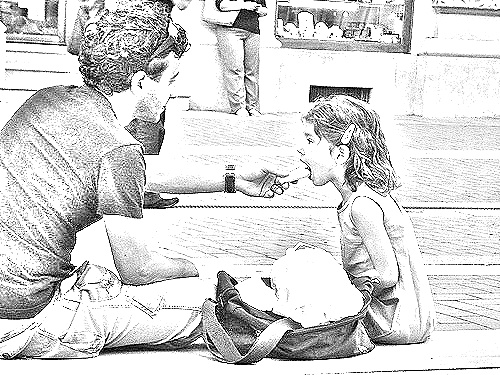
Portrait style: Sketch Portrait